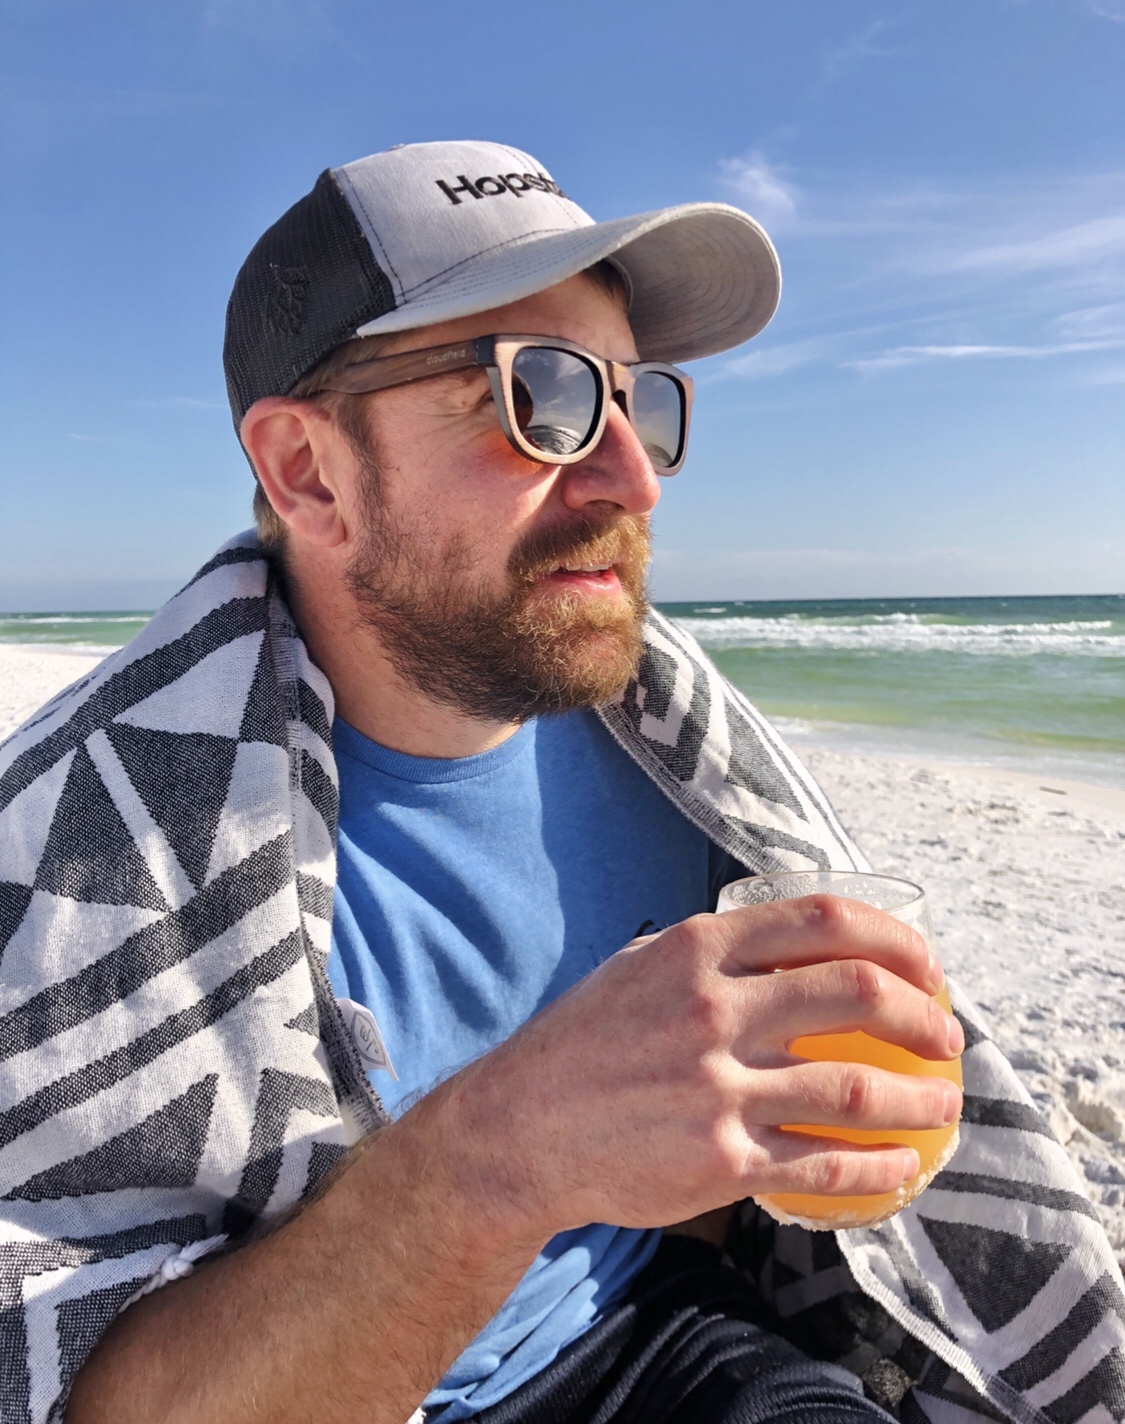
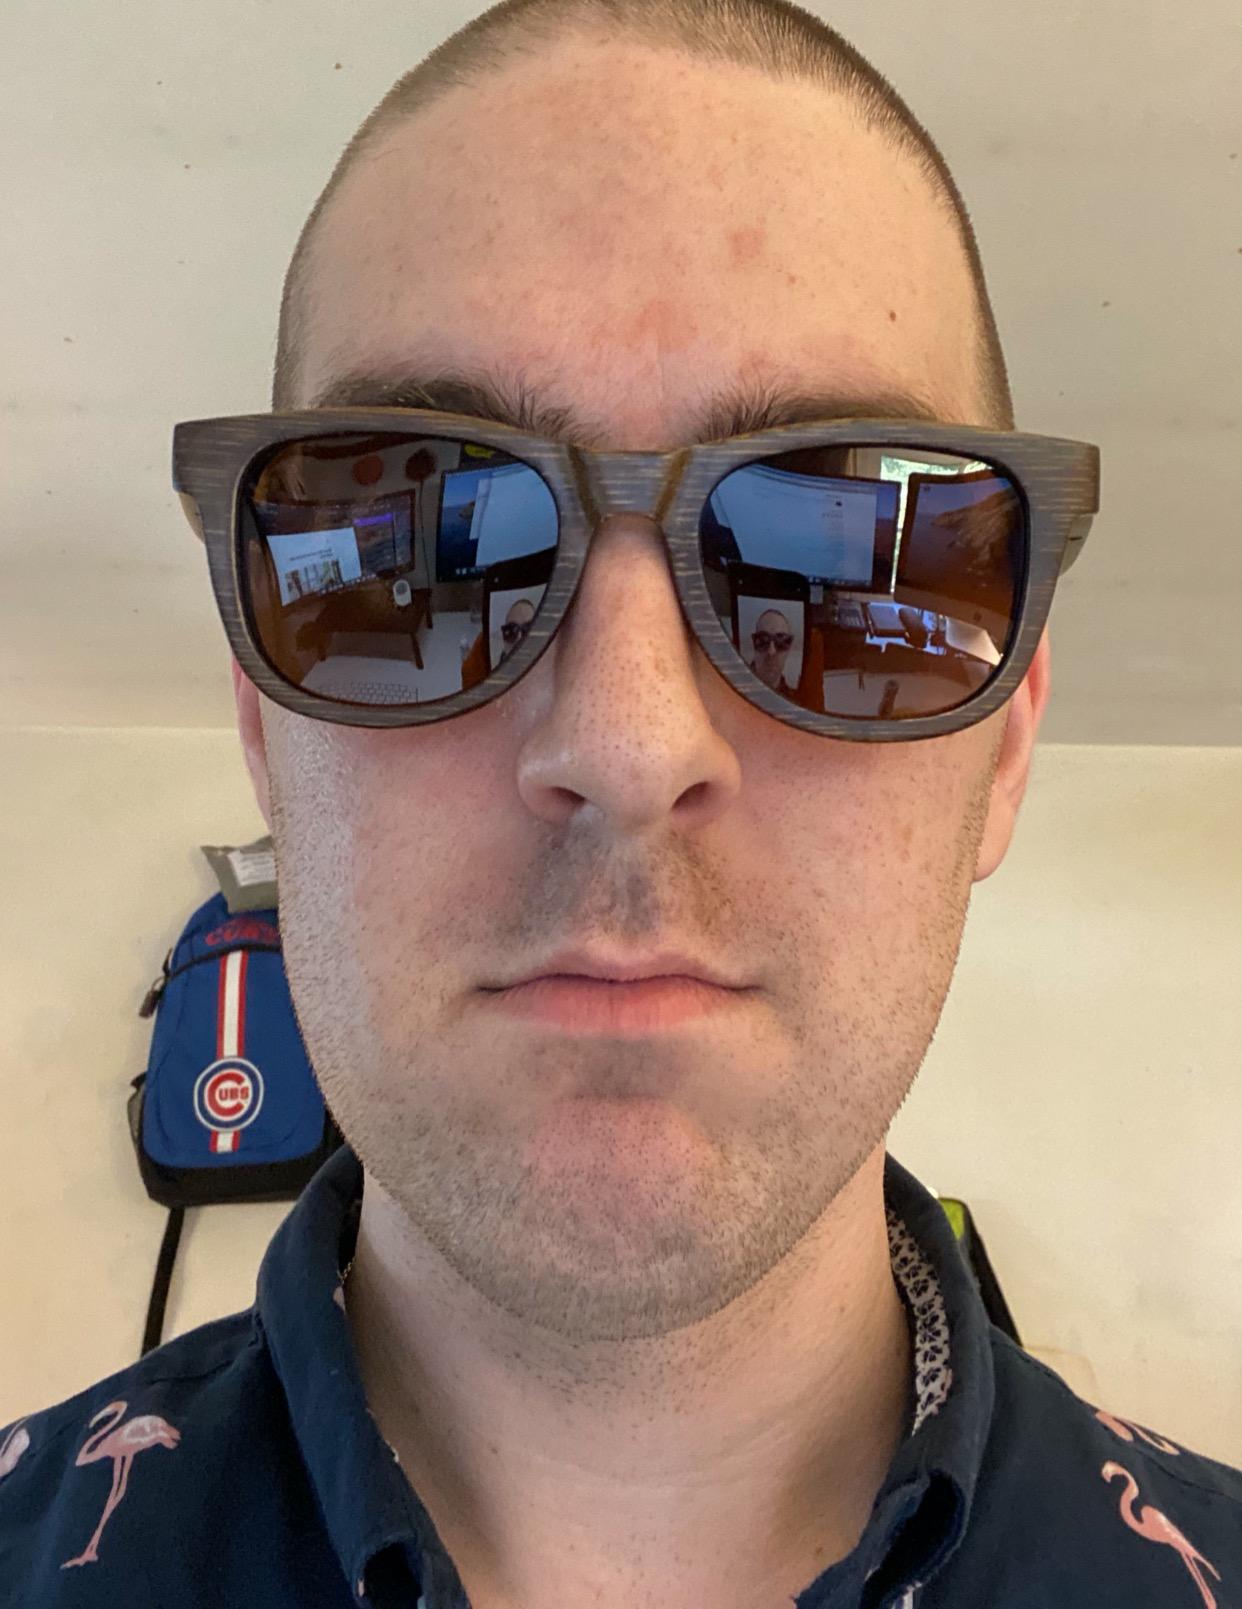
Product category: accessories_sunglasses
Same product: yes